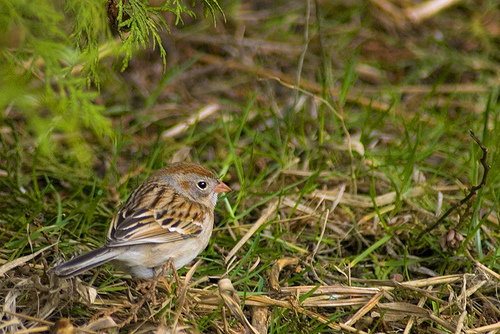
this is a small white bird with brown feathers and a brown crown.
small pudgy white bird and light brown feathers with dark black or grey secondaries.
this small brown and gray bird looks round and like its head is slightly too large for its body.
this is a really small bird with a really small orange bill.
a small bird with brown feathers and a white belly.
this bird is brown with yellow and has a very short beak.
this bird has wings that are brown and has a white belly
this bird is small with a large breast and brown and black feathers.
a small bird with a grey brown mixture and a short orange beak.
this bird has wings that are brown and has a grey belly
Species: Field Sparrow